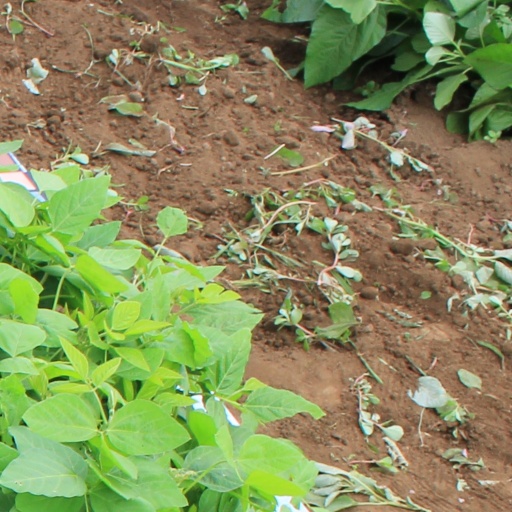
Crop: soybean